New York State Route 122

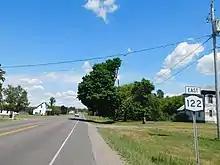
NY 122 eastbound in Westville Center

NY 122 begins at an intersection with NY 37 in the Westville hamlet of Westville Center as an eastward continuation of County Route 19 (CR 19, Jewett Road). The route initially heads eastward from NY 37 as a rural, two-lane road before ducking to the southeast. After an intersection with Bird Road roughly from Westville Center, it continues on a southeasterly track for , running alongside the Salmon River before curving eastward into the town of Constable. NY 122 soon enters the hamlet of the same name, where the undeveloped surroundings give way to a stretch of residences on both sides of the highway.